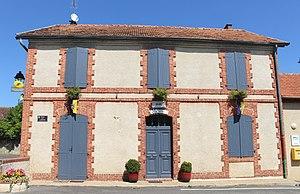
Mairie de Lascazères (Hautes-Pyrénées)
Lascazères est une commune française située dans le département des Hautes-Pyrénées, en région Occitanie.